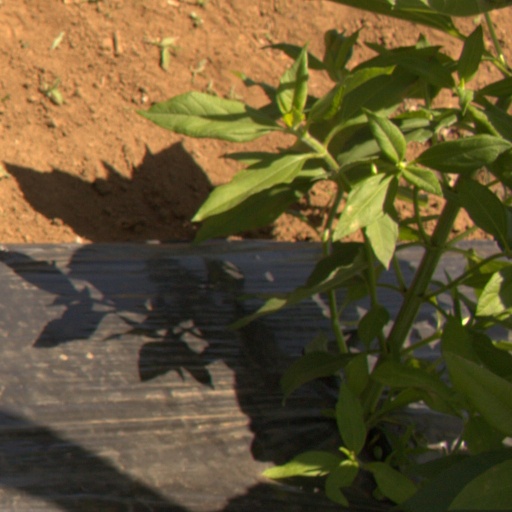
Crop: Jerusalem artichoke